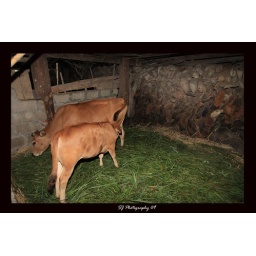
animal shelter beneath the house